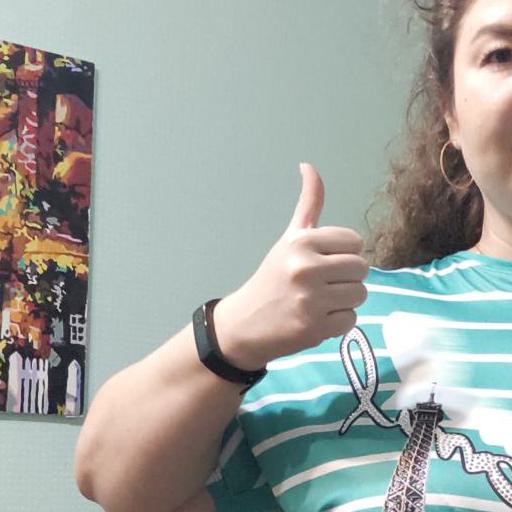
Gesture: like